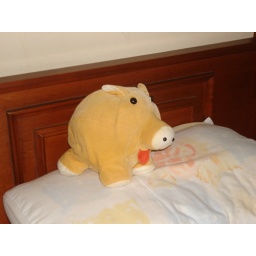
My cute pig and his cute actions! Here, he is above the pillow thinking or paying attention to something.